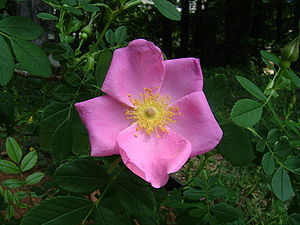
Glansbladet rose
Glansbladet rose (Rosa virginiana)
Glansbladet rose (Rosa virginiana)
| rige = Plantae